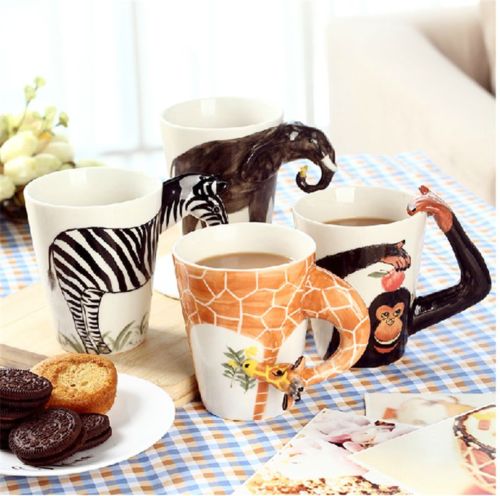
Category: mug